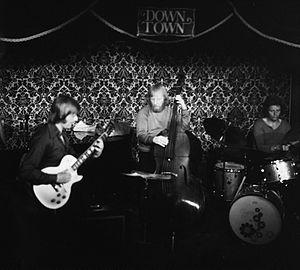
Keith Moore Mitchell, plus connu sous le pseudonyme de Red Mitchell, est un contrebassiste de jazz américain, compositeur de jazz, parolier, et poète. Il est le frère de Whitey Mitchell. Il est né le 20 septembre 1927 à New York et s'est éteint le 8 novembre 1992 à Salem, Oregon.
Rune Urban Gustafsson est un guitariste, compositeur de jazz et acteur suédois. Il a écrit des musiques de films : Mannen som roka slutade, Släpp perte fångarne, Det är vår! et Söndagsbarn.